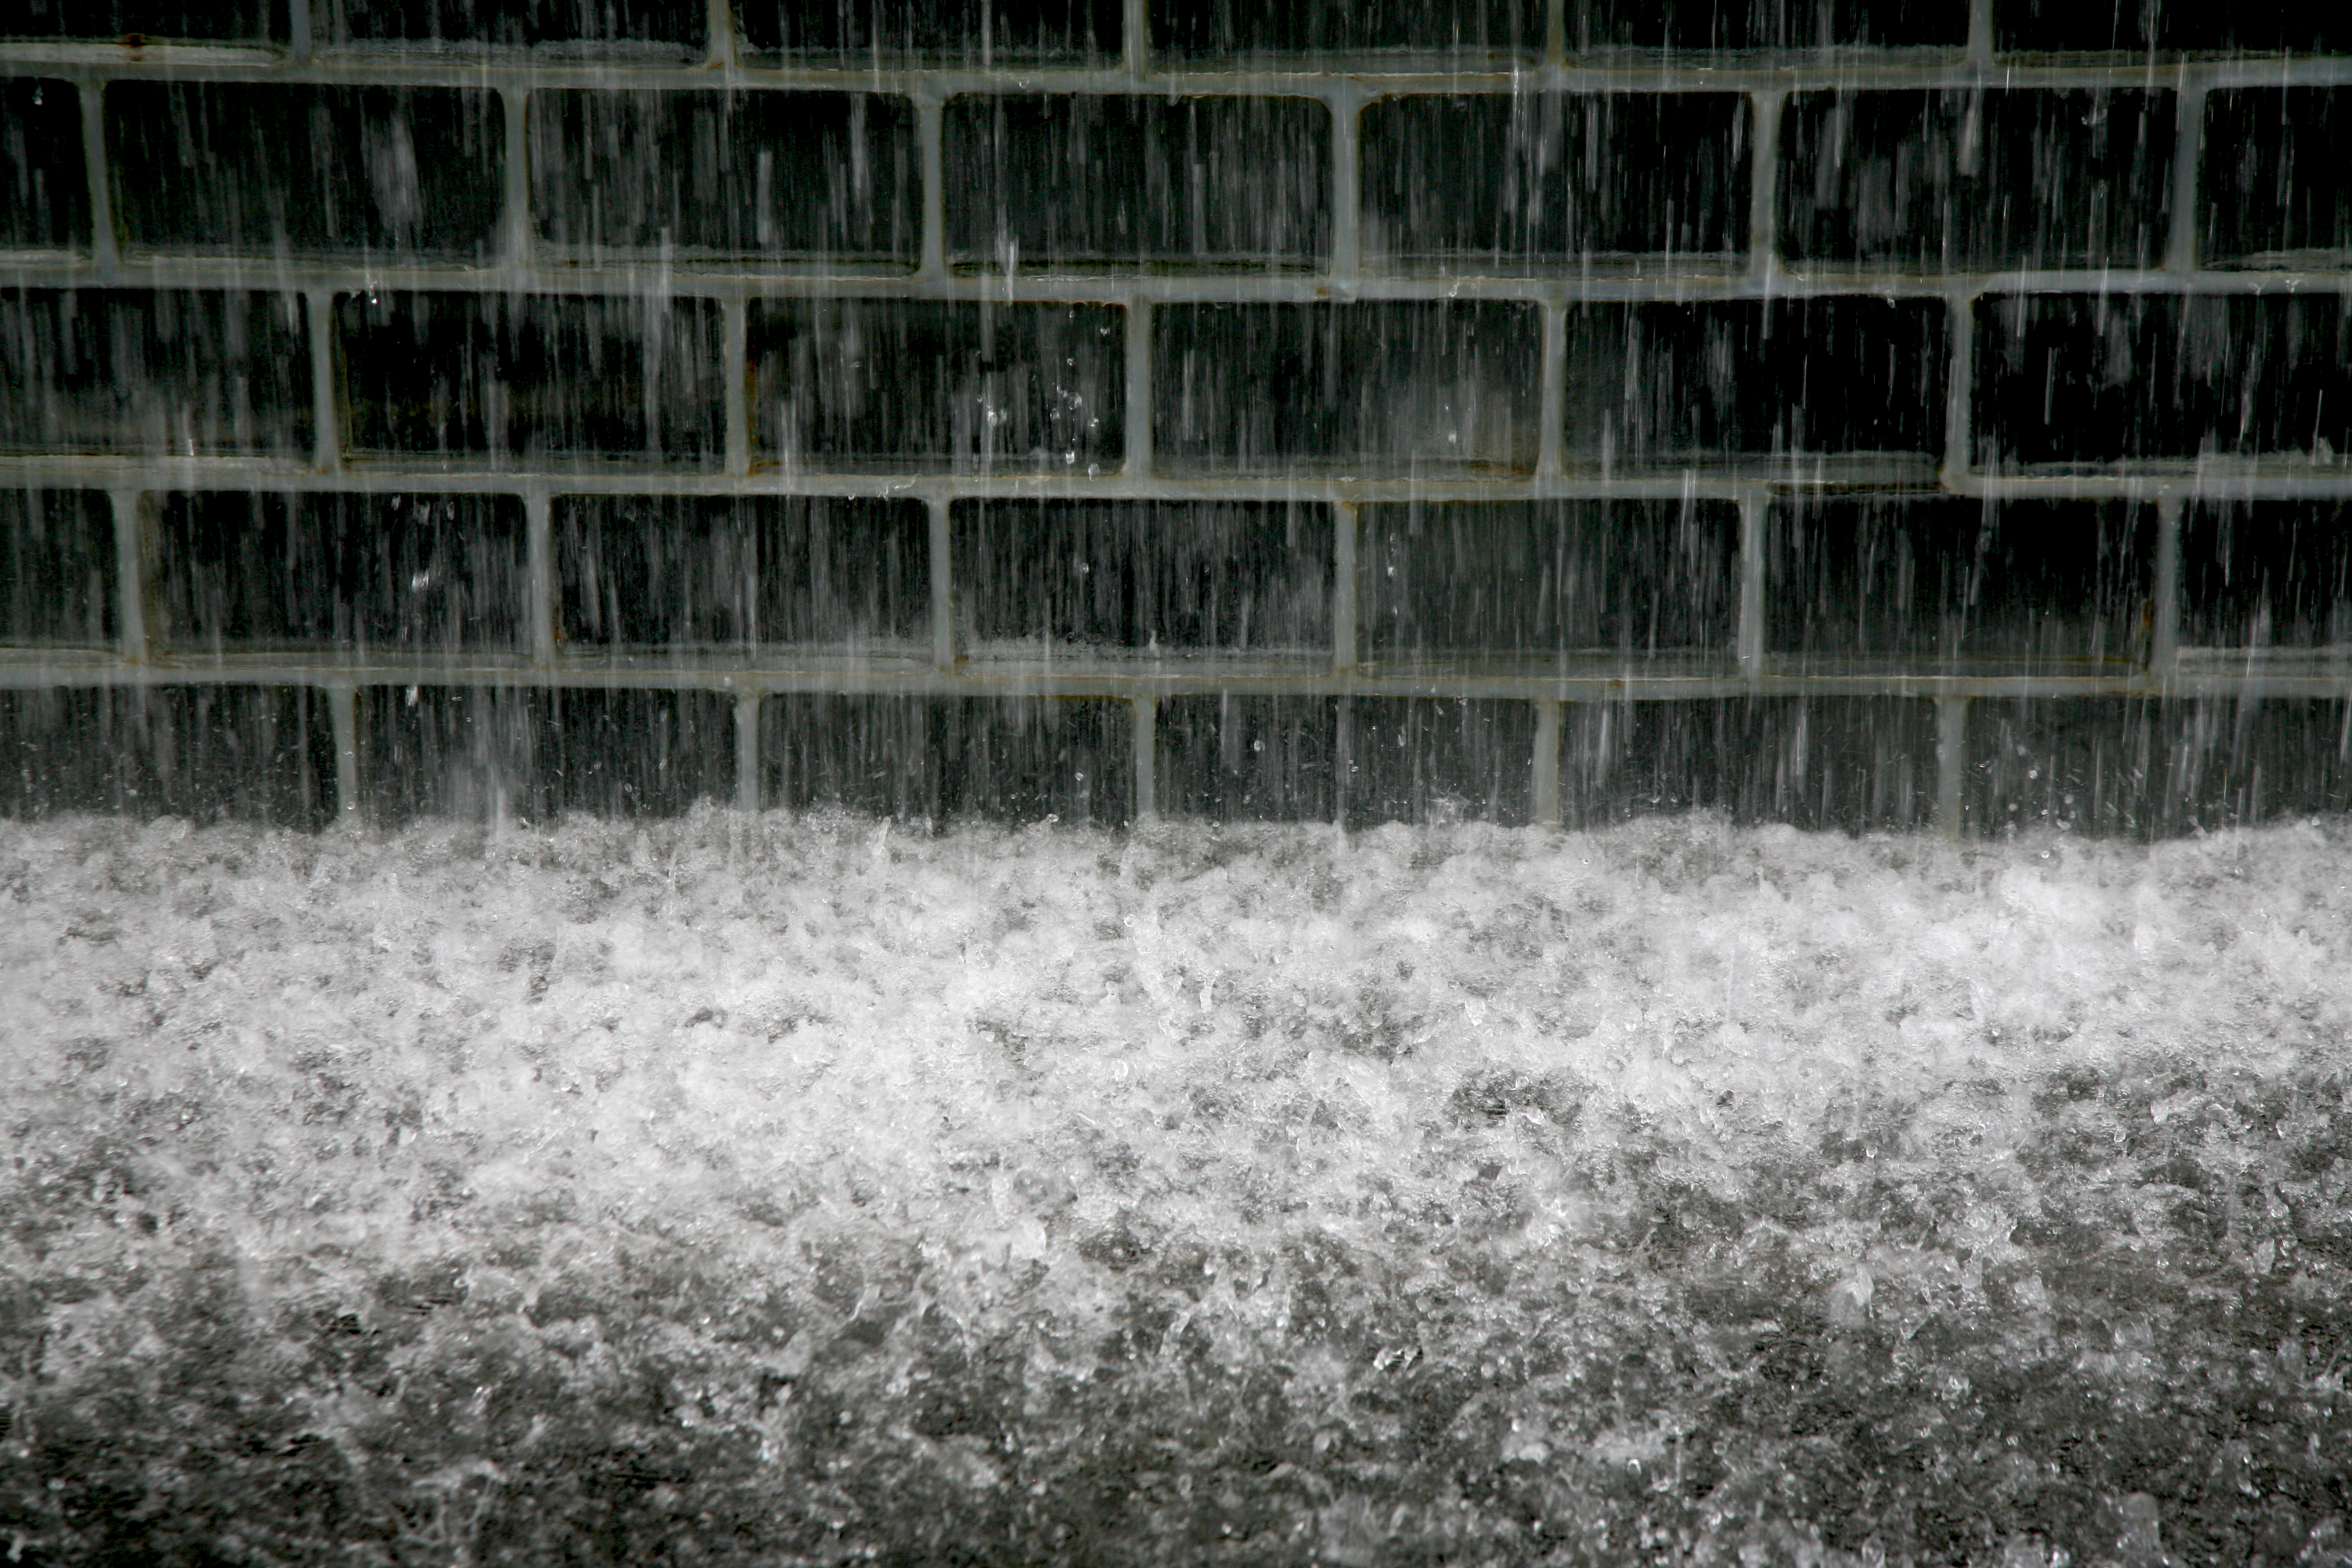
water, forest, grass, snow, winter, cloud, frost, ice, canon, park, weather, chicago, season, children, nuages, illinois, fountain, urbanlandscape, enfants, millennium, canon5d, joie, freezing, millenniumpark, clats, bridgeway, crownfountain, jaumeplensa, r acteur, atmospheric phenomenon, rain and snow mixed